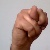
The image shows a hand gesture representing the letter 'N' in Indian Sign Language.